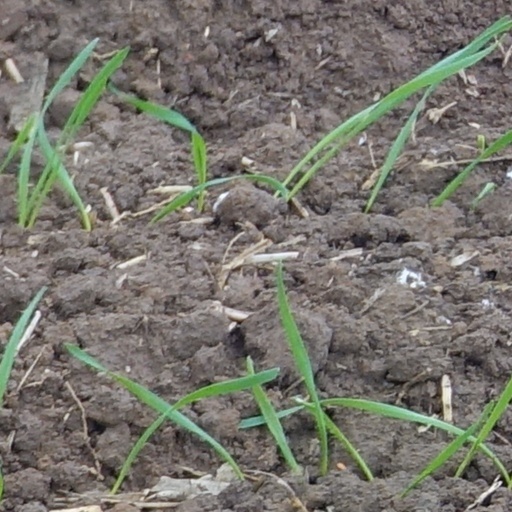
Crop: wheat